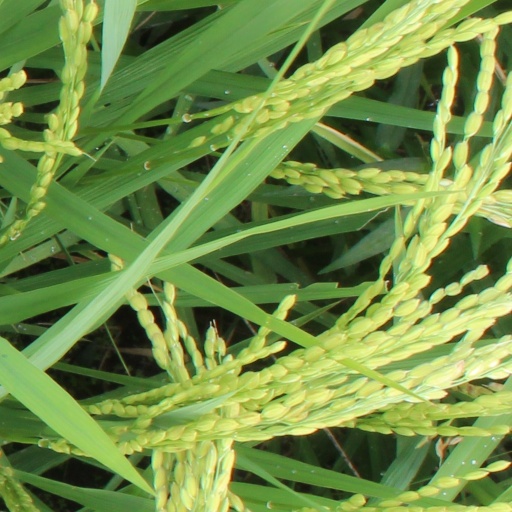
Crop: rice